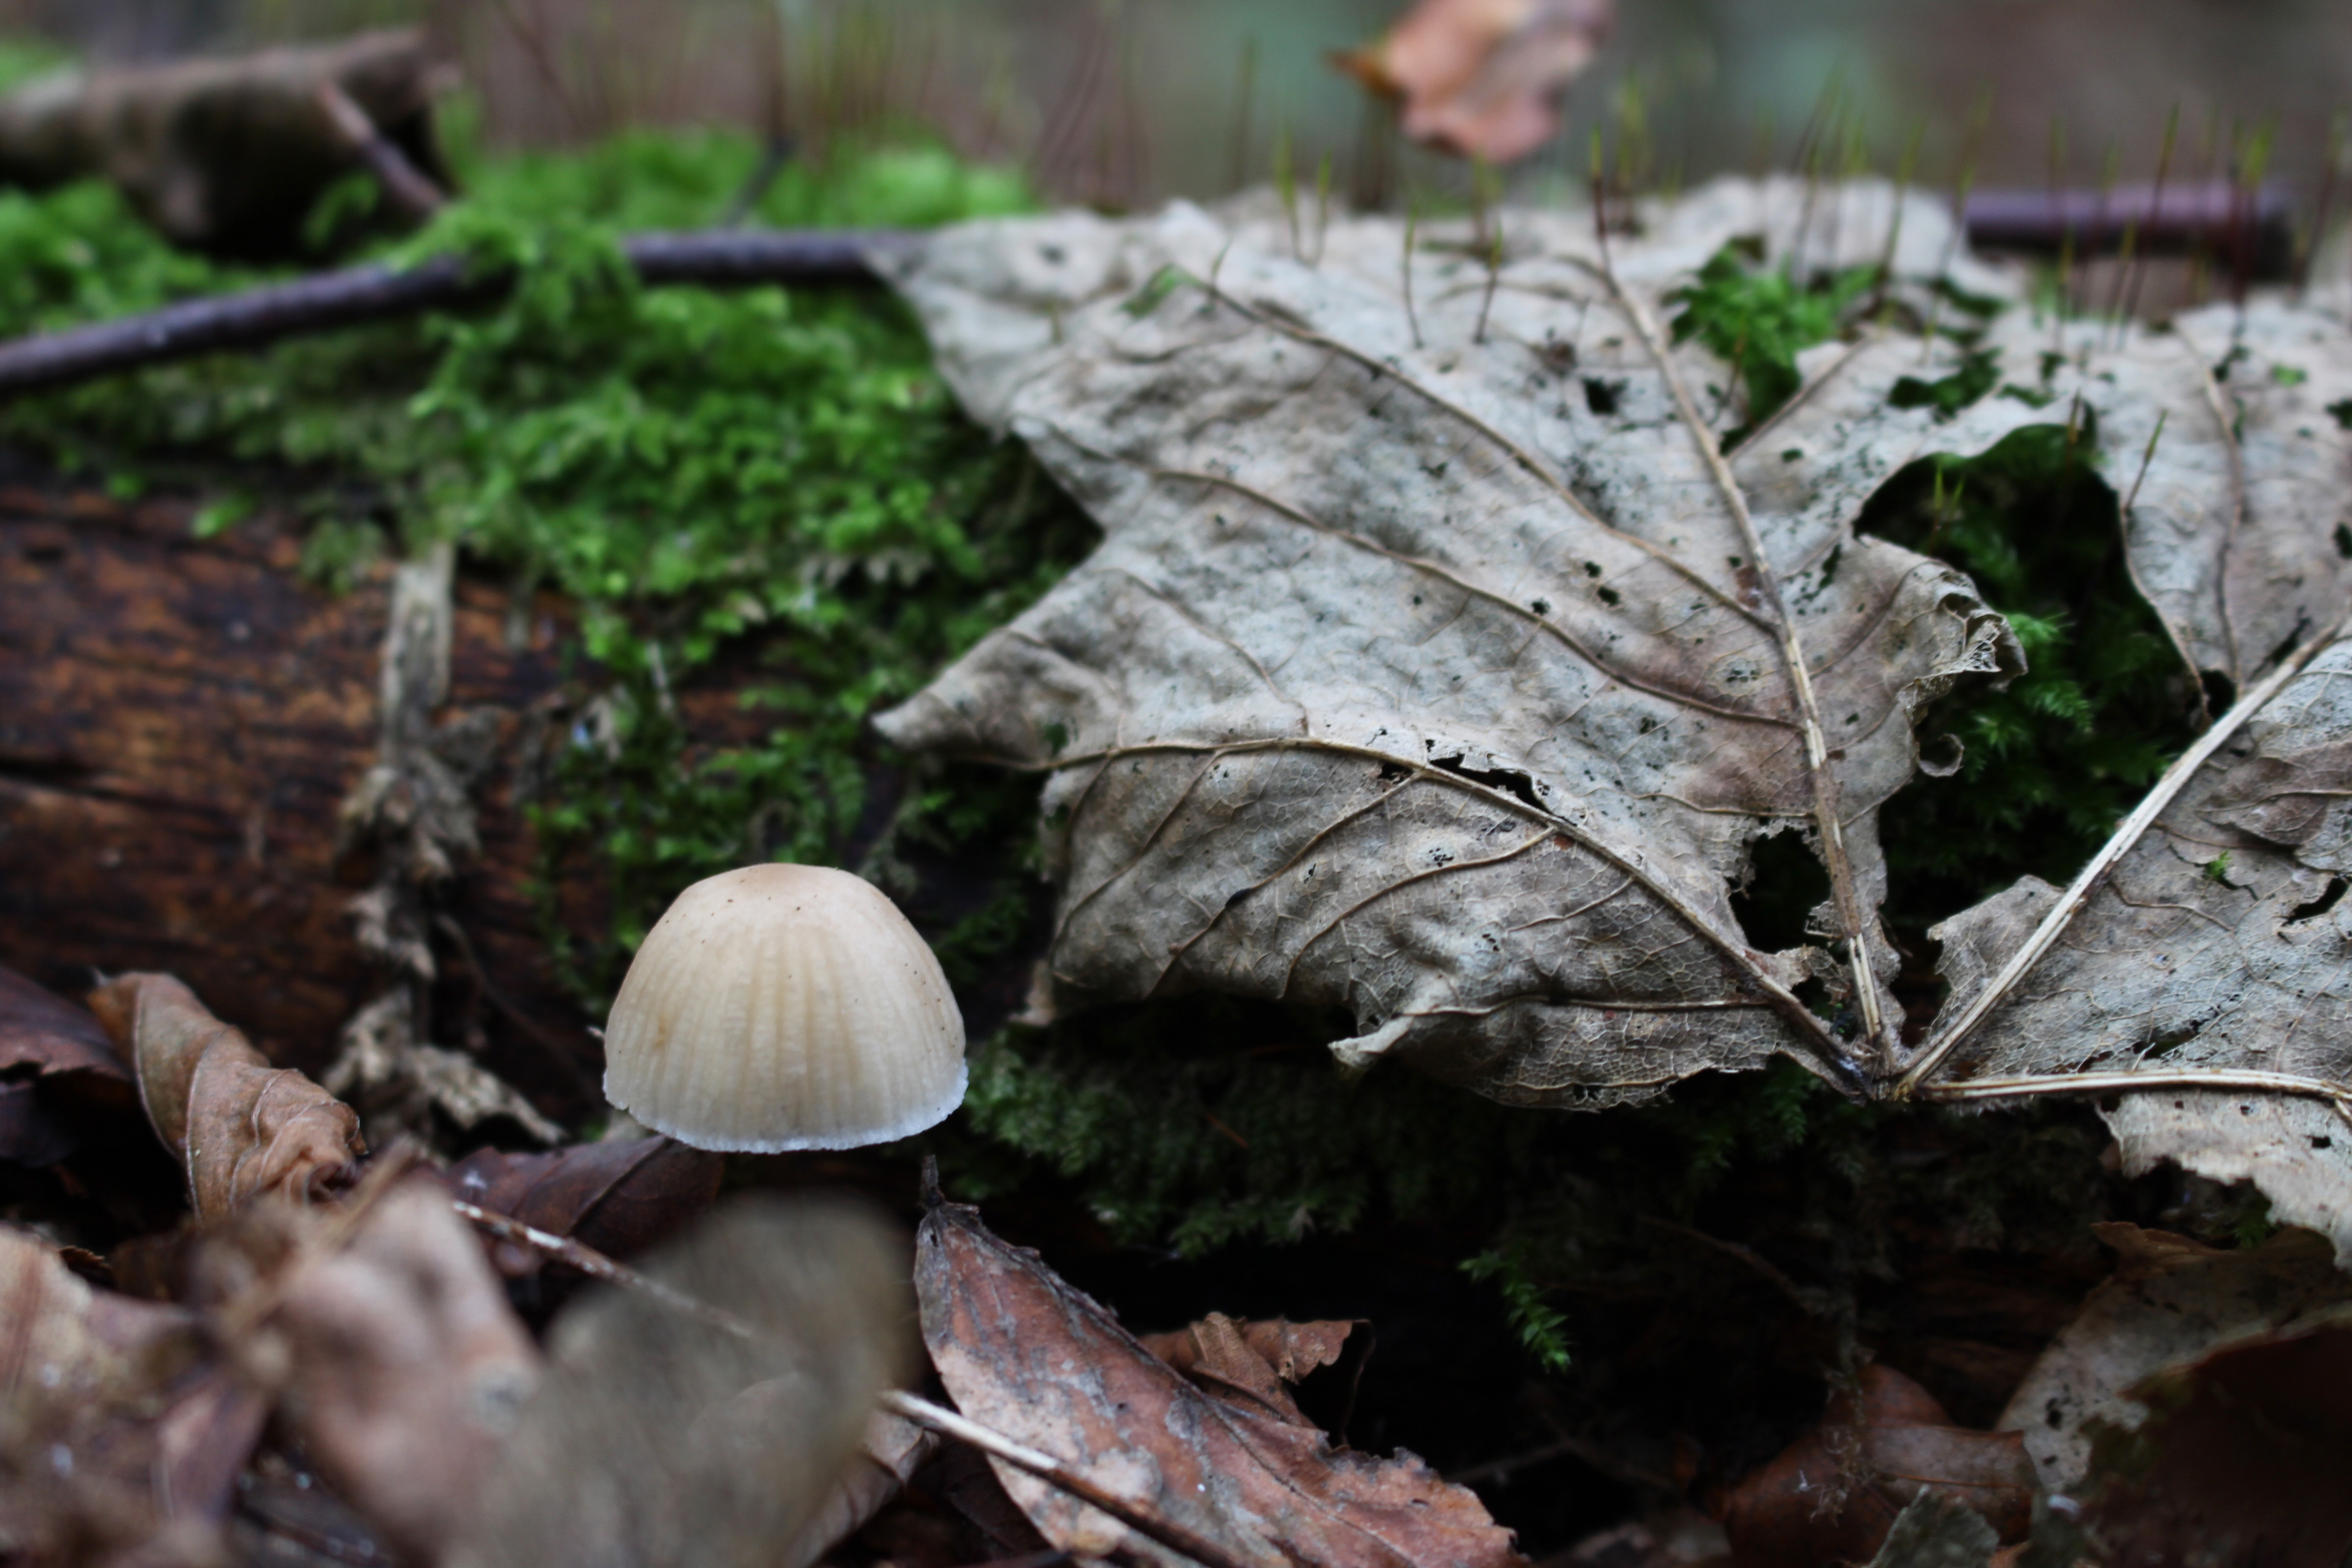
tree, nature, forest, leaf, flower, wildlife, autumn, soil, botany, mushroom, flora, season, fauna, fungus, woodland, auriculariales, macro photography, oyster mushroom, agaricomycetes